Kotayk Province

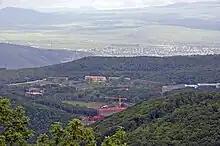
Tsaghkadzor spa town

Other major industrial firms located in the villages of Kotayk include: Chanakh dairy factory founded in 1991 in Zovk, Glanzh Alco Winery for cognac and wine founded in 2003 in Aramus, Nicola International Armenia for canned food in Aramus (since 2003), Ptghni Gold Winery for wine and liquor founded in 1996 in Ptghni, Bacon factory for meet products founded in 1995 in Arzni, Multi Aquamarine for spring water since 2003 in Akunk, Aquastone spring water manufacturers in Bjni since 2012, Rukar Group for vodka and calvados since 2010 in Verin Ptghni, Helias Vineyards for wine production since 2013 in Dzoraghbyur, and Pacific Home for spring water production founded in 2014 in Akunk.